Lombardy

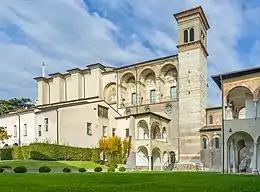
Santa Giulia Museum in Brescia

Noteworthy examples of the Lombard Romanesque style are the work of the Comacine masters, in particular in the Basilica of Sant'Ambrogio and Basilica of San Michele Maggiore and in the Basilica of Sant'Abbondio, in the Como area. The most important contribution between the 6th and 8th centuries came from the Lombards who, occupying a large part of Italy, established their capital in Pavia and made Lombardy the fulcrum of their kingdom bringing their art with them, of which there remain both significant testimonies (in particular in Brescia, Monza, Pavia and Castelseprio) and a substantial influence on subsequent artistic developments.